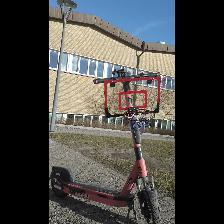
Label: NonHuman